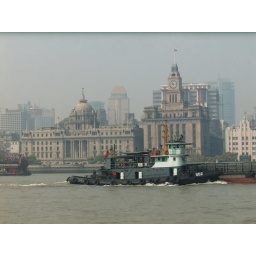
A working boat on the Huangbu river along the Bund with three of Shanghai's major pre-war historic buildings in the background,